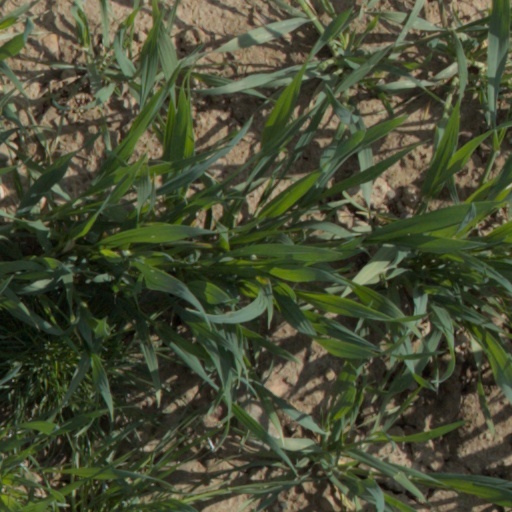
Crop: wheat